History of radio disc jockeys

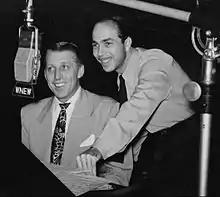
DJ Martin Block with Stan Kenton.

In 1935, American radio commentator Walter Winchell used the term "disc jockey" (the combination of "disc", referring to the disc records, and "jockey", which is an operator of a machine) as a description of radio announcer Martin Block, the first announcer to become a star. While his audience was awaiting developments in the Lindbergh kidnapping, Block played records and created the illusion that he was broadcasting from a ballroom, with the nation's top dance bands performing live. The show, which he called "Make Believe Ballroom", was an instant hit.